Laws of the Game (association football)

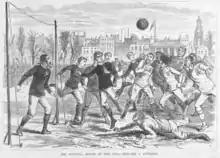
From 1866 to 1883, the laws provided for a tape between the goalposts

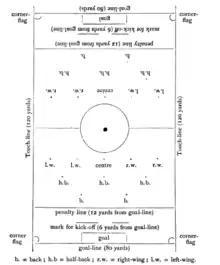
When first introduced in 1891, the penalty was awarded for offences within 12 yards of the goal-line.

The 1938 rewriting of the laws introduced the scheme of 17 named laws that has lasted until today, with only minor alterations. The history of the numbering and titles of the laws since 1938 is shown in the table below: